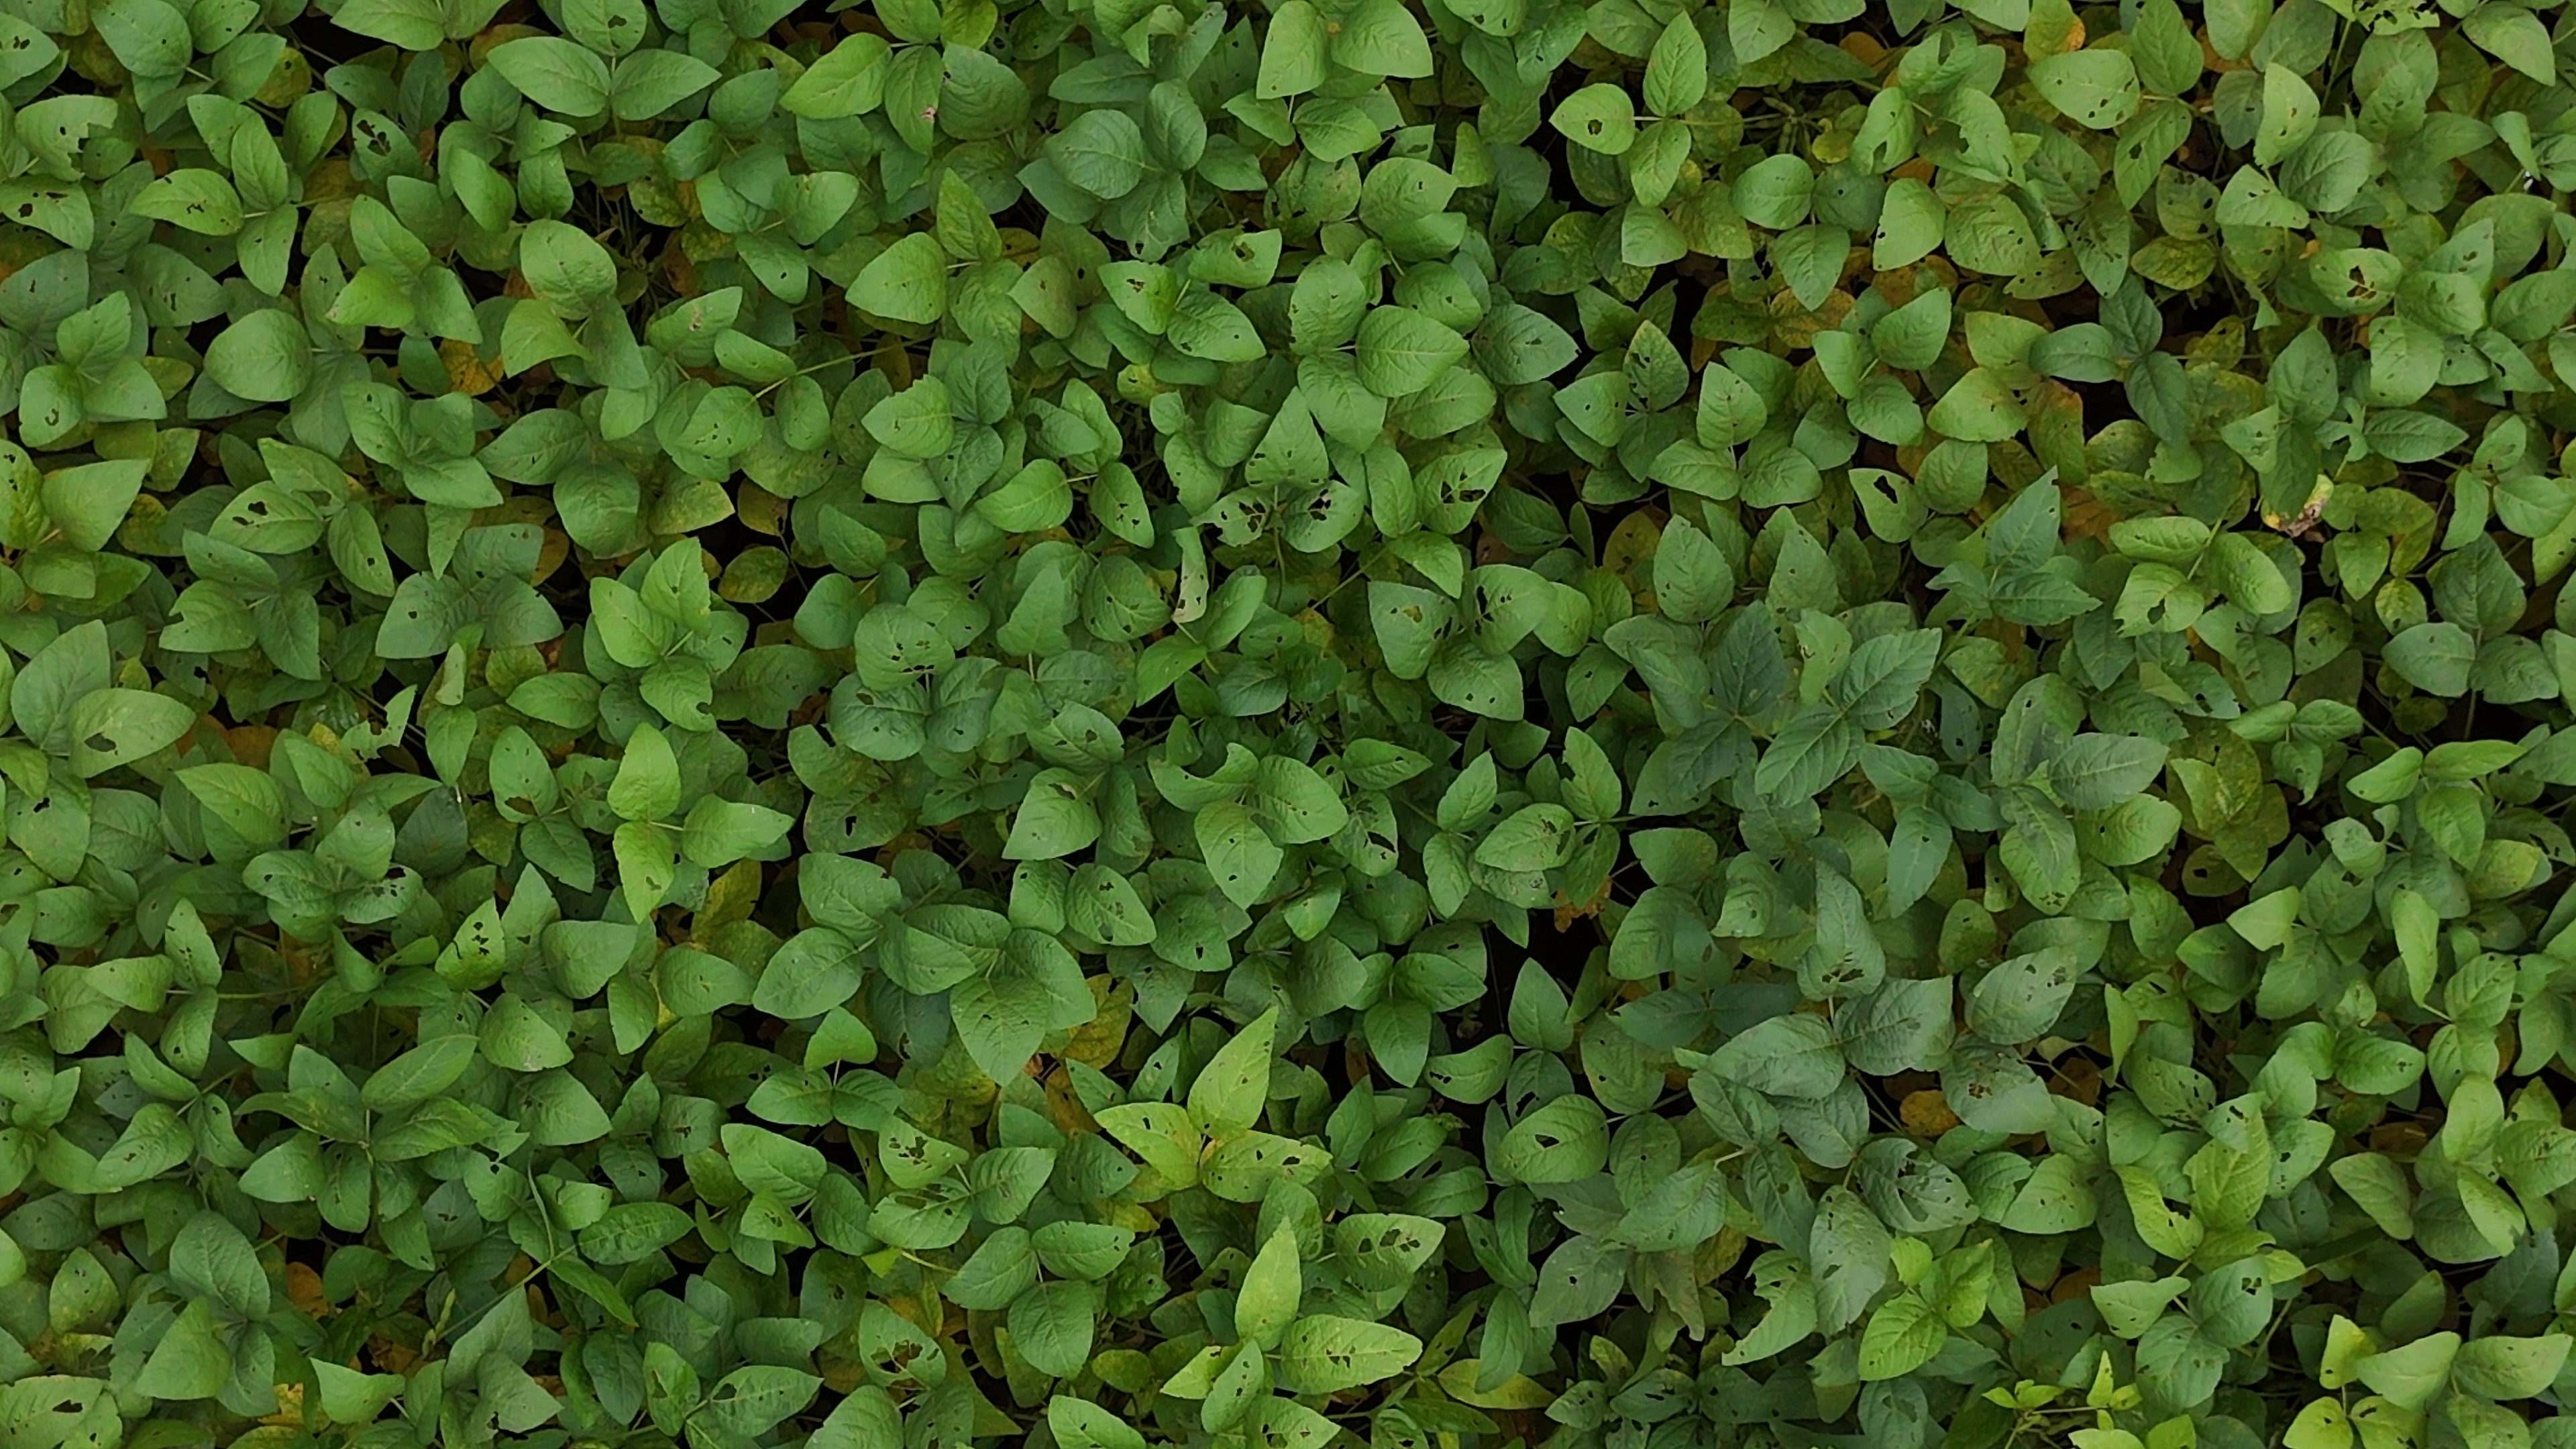
Label: Mosaic